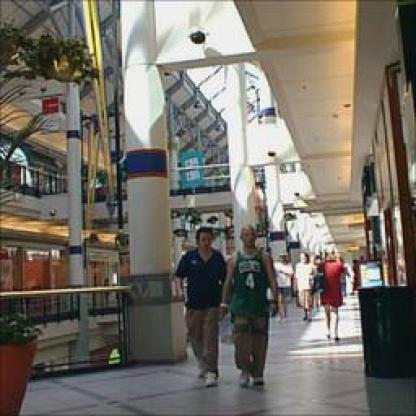
Scene: Indoor